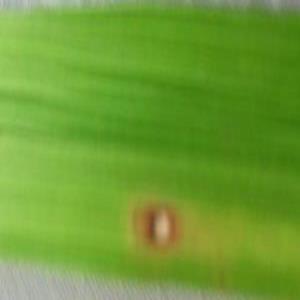
Disease: Blast